Kokubunji, Kagawa

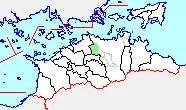
Kokubunji in Kagawa Prefecture

As of 2003, the town had an estimated population of 23,743 and a density of 904.50 persons per km. The total area was 26.25 km.